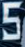
Number: 5